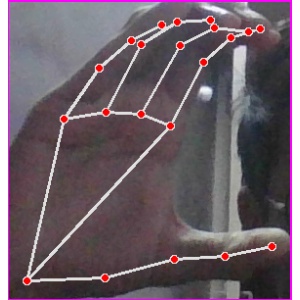
अक्षर: ऋ